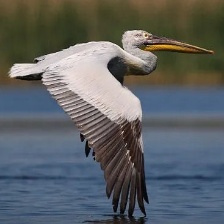
Species: DALMATIAN PELICAN
Scientific name: PELECANUS CRISPUS